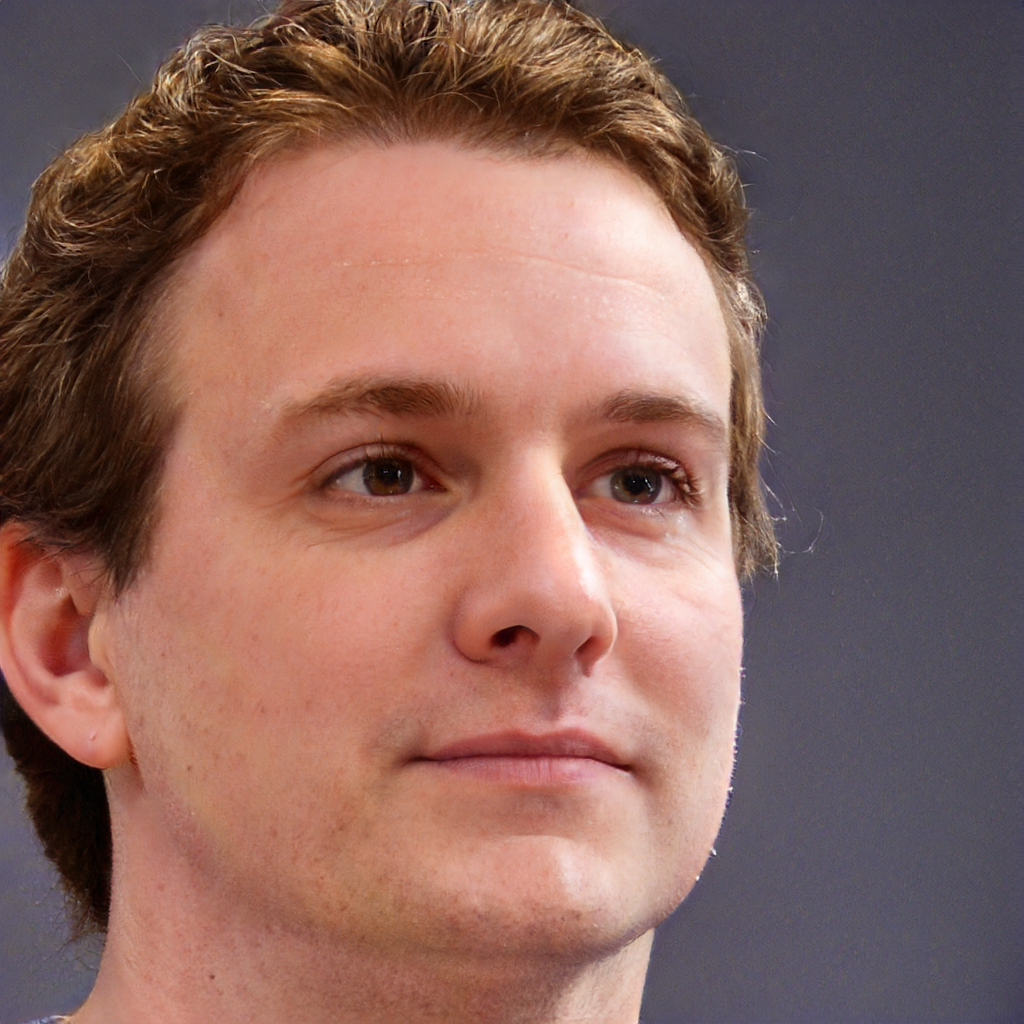
Gender: Male